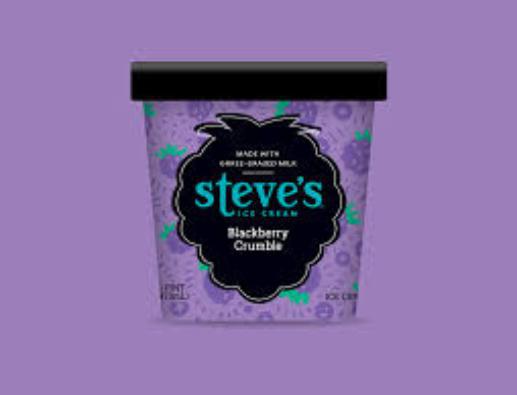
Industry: Food